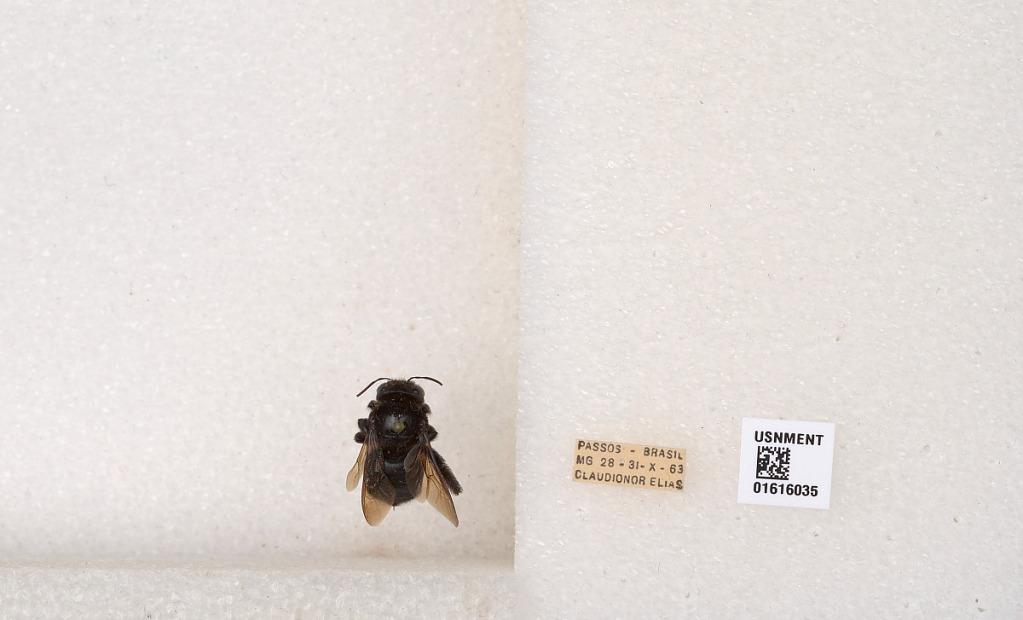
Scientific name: Xylocopa (Schonnherria) subcyanea Pérez
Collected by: E. Claudlonor
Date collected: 1963-10-28
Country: Brazil
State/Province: Minas Gerais
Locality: Passos